Roger Brackins

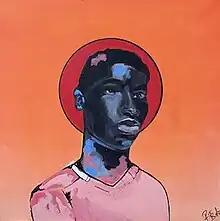
"Blackened Blue" by Roger Brackins

Roger Brackins, also known as Gene St. Clair, is an American visual artist and painter from Cleveland, Ohio. Based in Columbus, Ohio, he is known for his colorful portraits and paintings exploring African American identity. Brackins has been involved with a number of public art and mural projects and has exhibited work across the United States, including at the Cincinnati Art Museum.